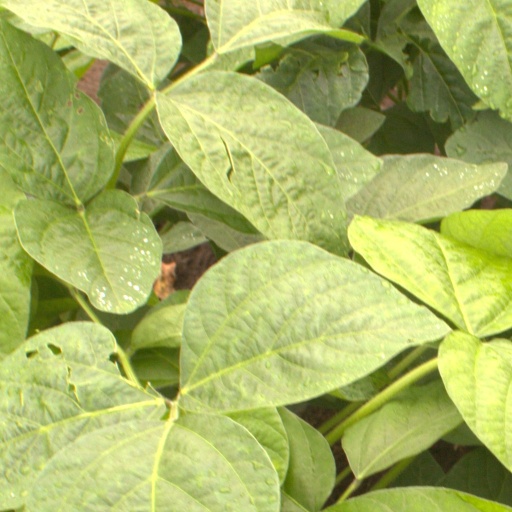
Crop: soybean